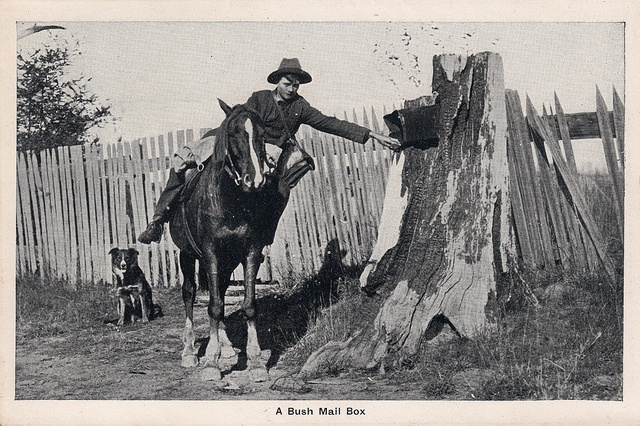
A man is riding on a horse by the picket fence.
A man on a horse touching a bees nest.
A young boy rides a horse beside a dog and fence.
A vintage photo of a pony express rider reaching into a mailbox at a farm, watched by a dog.
A person on a horse is reaching into a box.